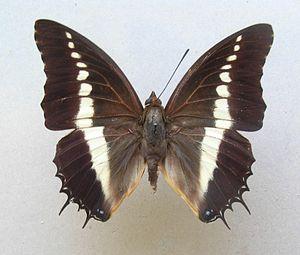
Charaxes brutus est un lépidoptère appartenant à la famille des Nymphalidae, à la sous-famille des Charaxinae et au genre Charaxes.